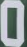
Number: 0